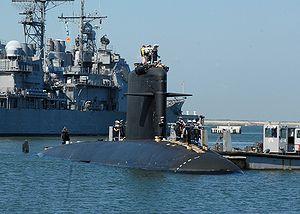
Le Sous-marin nucléaire d'attaque Améthyste est l'un des six SNA de classe Rubis de la Marine nationale. C'est le cinquième exemplaire d'une série de six sous-marins construits par DCN.